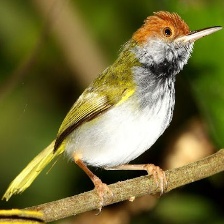
Species: TAILORBIRD
Scientific name: ORTHOTOMUS ATROGULARIS